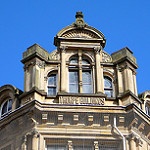
Label: buildings